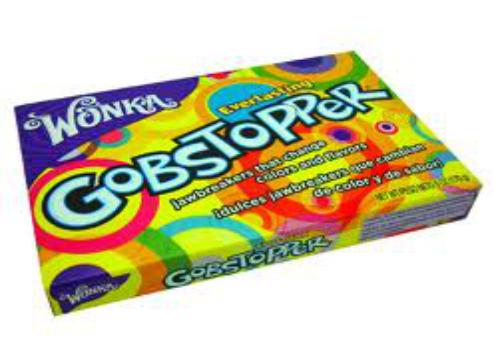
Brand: Gobstoppers
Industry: Food